Bayonne

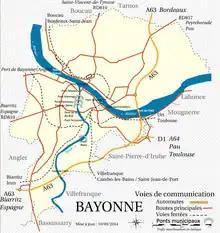
Means of transport (water, roads, bridges, and railways)

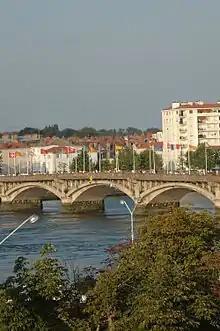
The Saint-Esprit bridge over the Adour

Bayonne is located at the intersection of the A63 autoroute (Bordeaux-Spain) and the D1 extension of the A64 autoroute (towards Toulouse). The city is served by three interchanges—two of them on the A63: exit (Bayonne Nord) serves the northern districts of Bayonne but also allows quick access to the centre while exit (Bayonne Sud) provides access to the south and also serves Anglet. The third exit is the D1 / A64 via the Mousserolles interchange (exit Bayonne Mousserolles) which links the district of the same name and also serves the neighbouring communes of Mouguerre and Saint-Pierre-d'Irube.